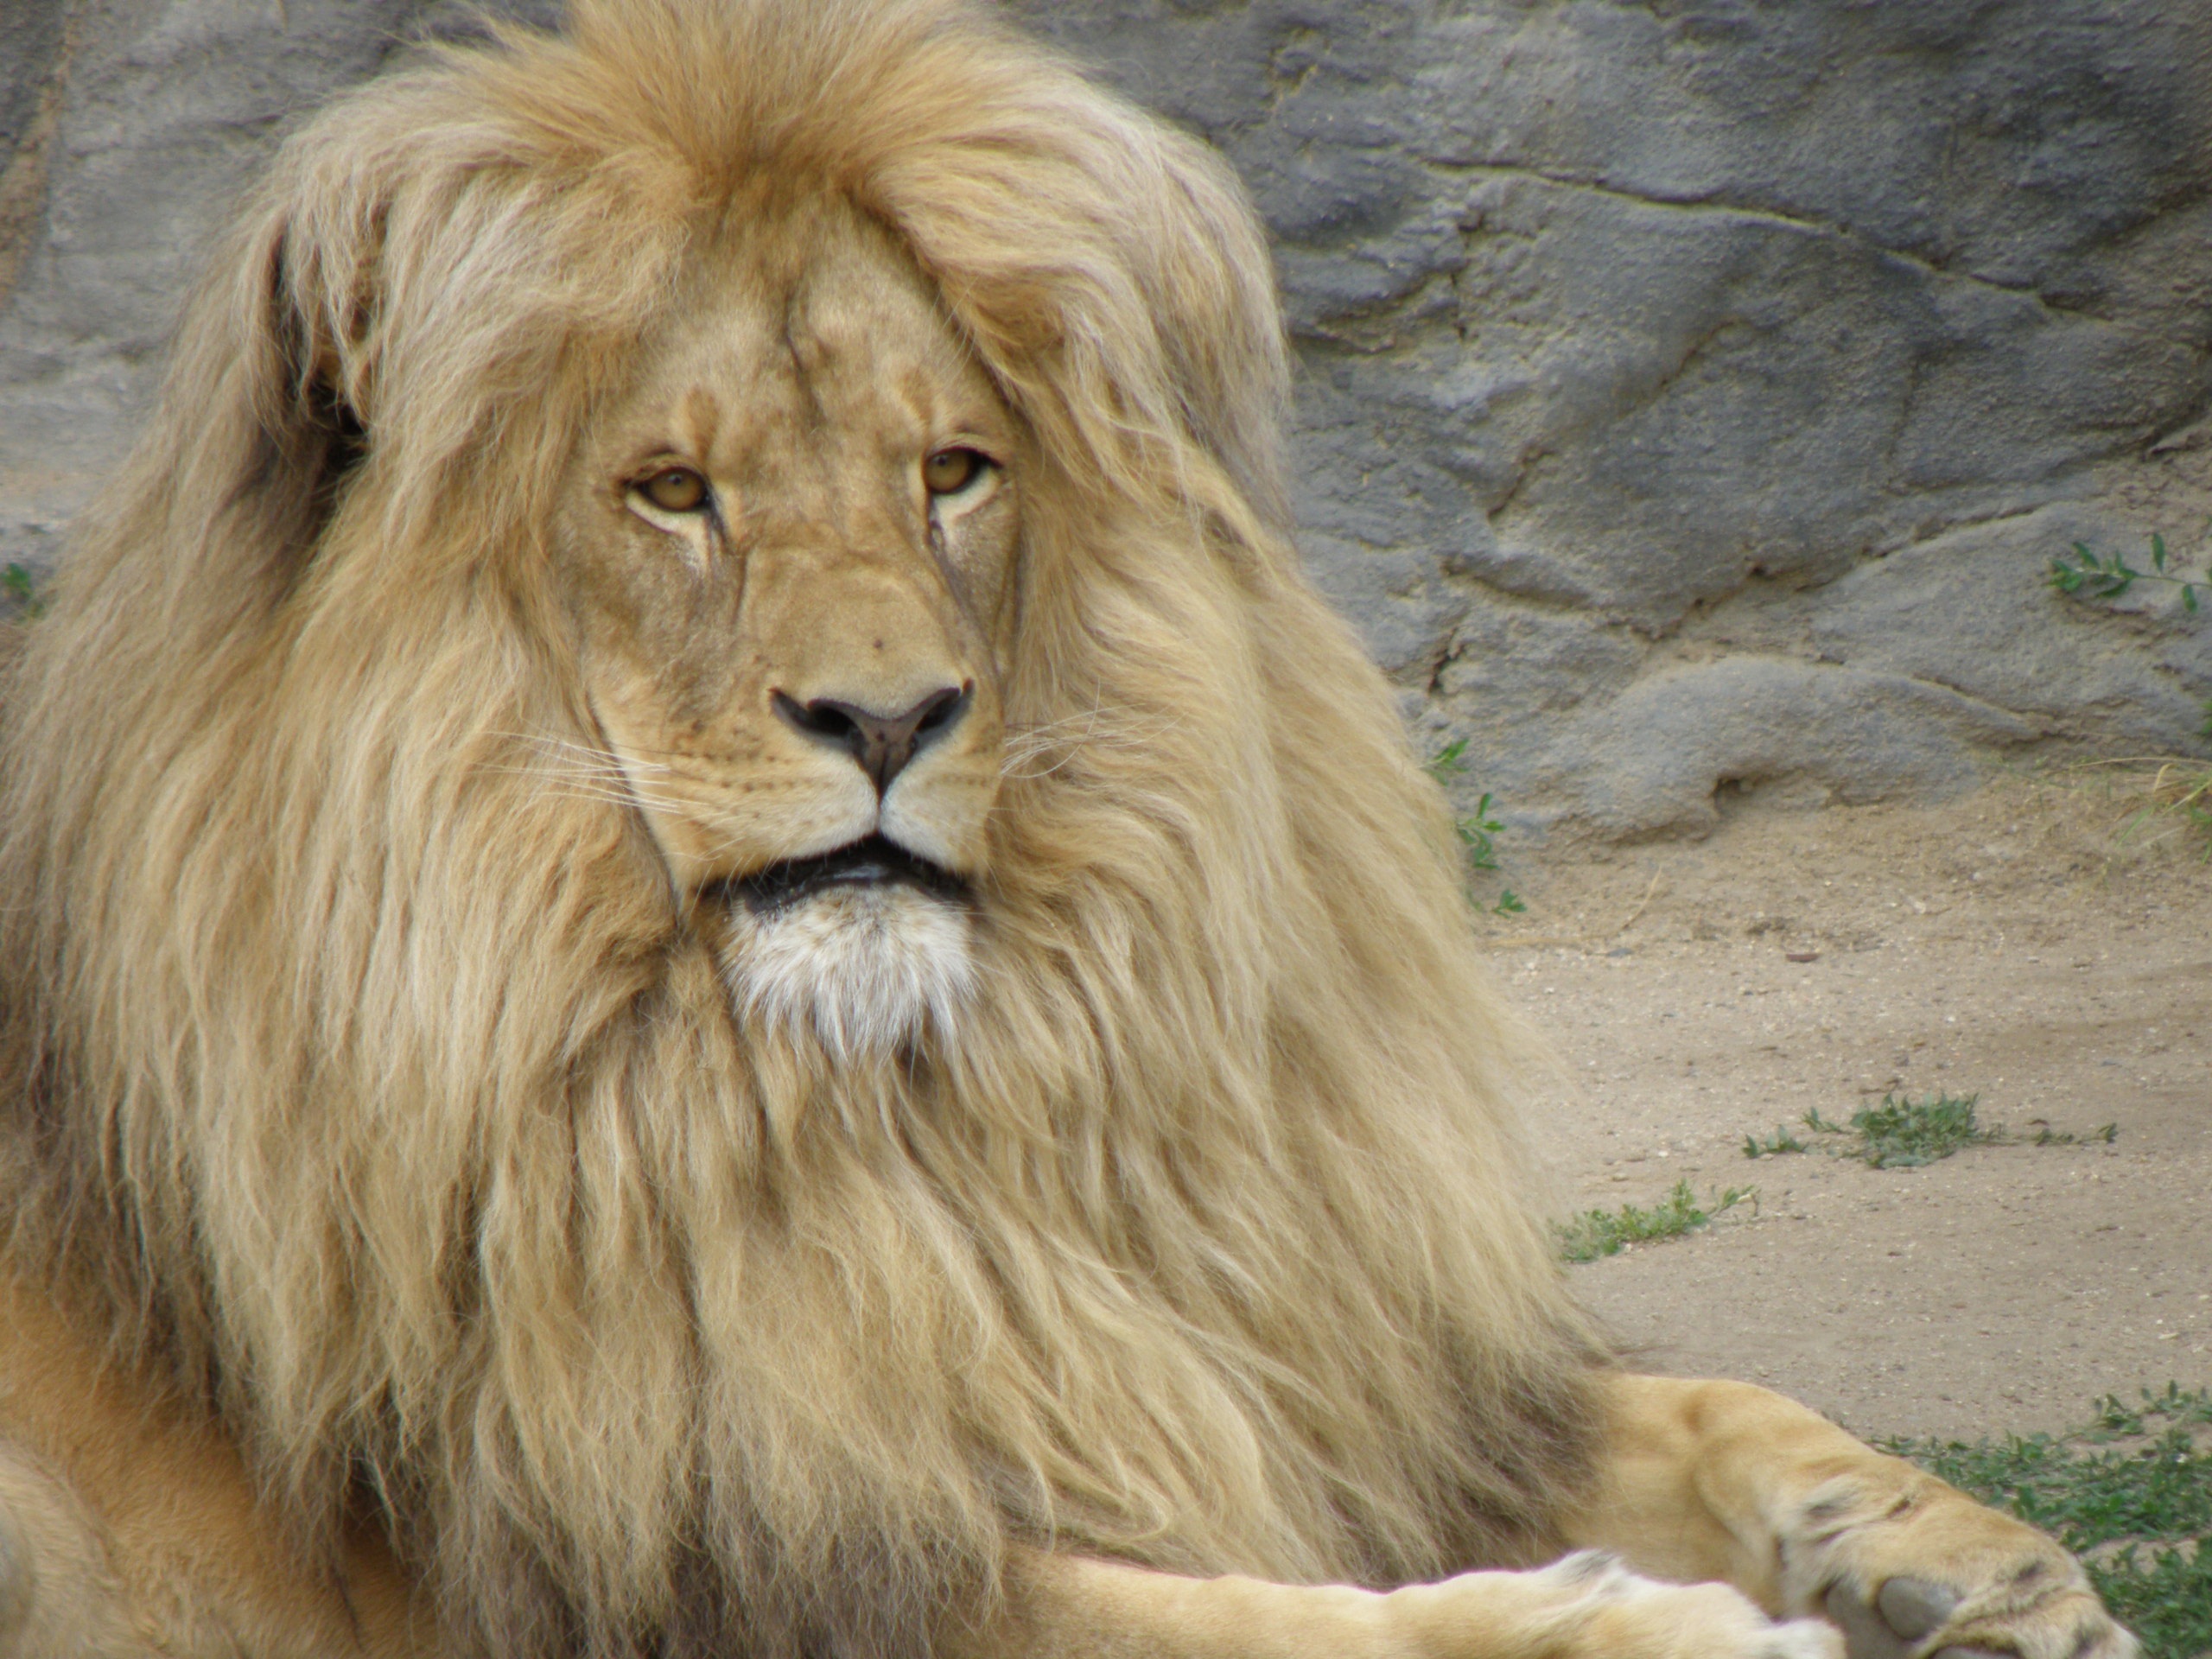
wildlife, zoo, portrait, mammal, mane, fauna, lion, head, vertebrate, the lion, big cats, cat like mammal, dog breed group, masai lion